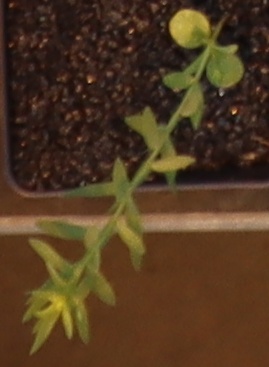
Label: Flax